AJ Styles

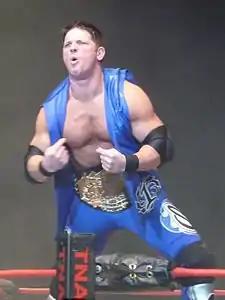
In TNA, he won the TNA World Heavyweight Championship twice and the NWA World Heavyweight Championship three times.

After weeks of speculation and WWE themselves covering the rumors of Styles leaving NJPW for WWE, on January 20, 2016, it was confirmed that he had signed with WWE. Prior to signing, Styles had also had extensive discussions with TNA and according to them, Styles had agreed to return to the promotion with Bullet Club stablemates Doc Gallows and Karl Anderson, before being offered a "blow-away deal" by WWE. After not being on WWE television since his "Metal" match in 2002, Styles made his re-debut in WWE on January 24 at the Royal Rumble pay-per-view during the Royal Rumble match for the WWE World Heavyweight Championship, entering at number three. Styles went on to eliminate Curtis Axel and Tyler Breeze, before being eliminated by Kevin Owens, lasting just under 29 minutes in the match. Styles then entered a storyline with Chris Jericho, with the two exchanging victories on both "Raw" and "SmackDown", which ultimately led to an encounter between the two on February 21 at Fastlane, where Styles emerged victorious via submission. After Fastlane, Jericho and Styles formed a tag team, dubbed "Y2AJ", and defeated The New Day (Big E and Kofi Kingston) in two non-title matches. Y2AJ failed to win the WWE Tag Team Championship from them on the March 7 episode of "Raw", after which Jericho turned on Styles and attacked him, ending their team. The two subsequently interfered in each other's matches, leading to a match between the two at WrestleMania 32 on April 3, which Styles lost.